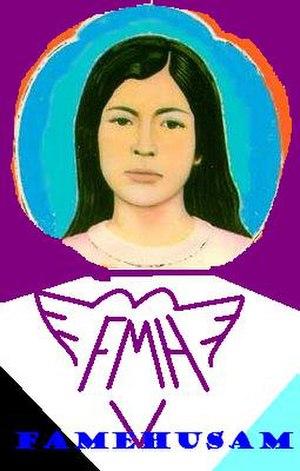
Sarita Colonia Zambrano, née le 1ᵉʳ mars 1914 dans le hameau de Belén à Huaraz et morte le 20 décembre 1940, dans le district de Callao, est une jeune péruvienne à qui on attribue la capacité de réaliser des miracles.